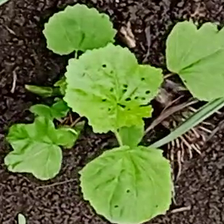
Weed species: Little_Mallow(Malva parviflora)